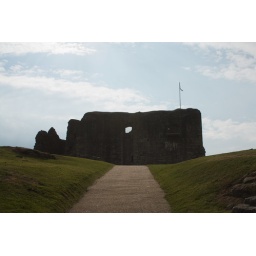
A fortified tower house built for Robert II on his accession to the Scottish throne in 1371